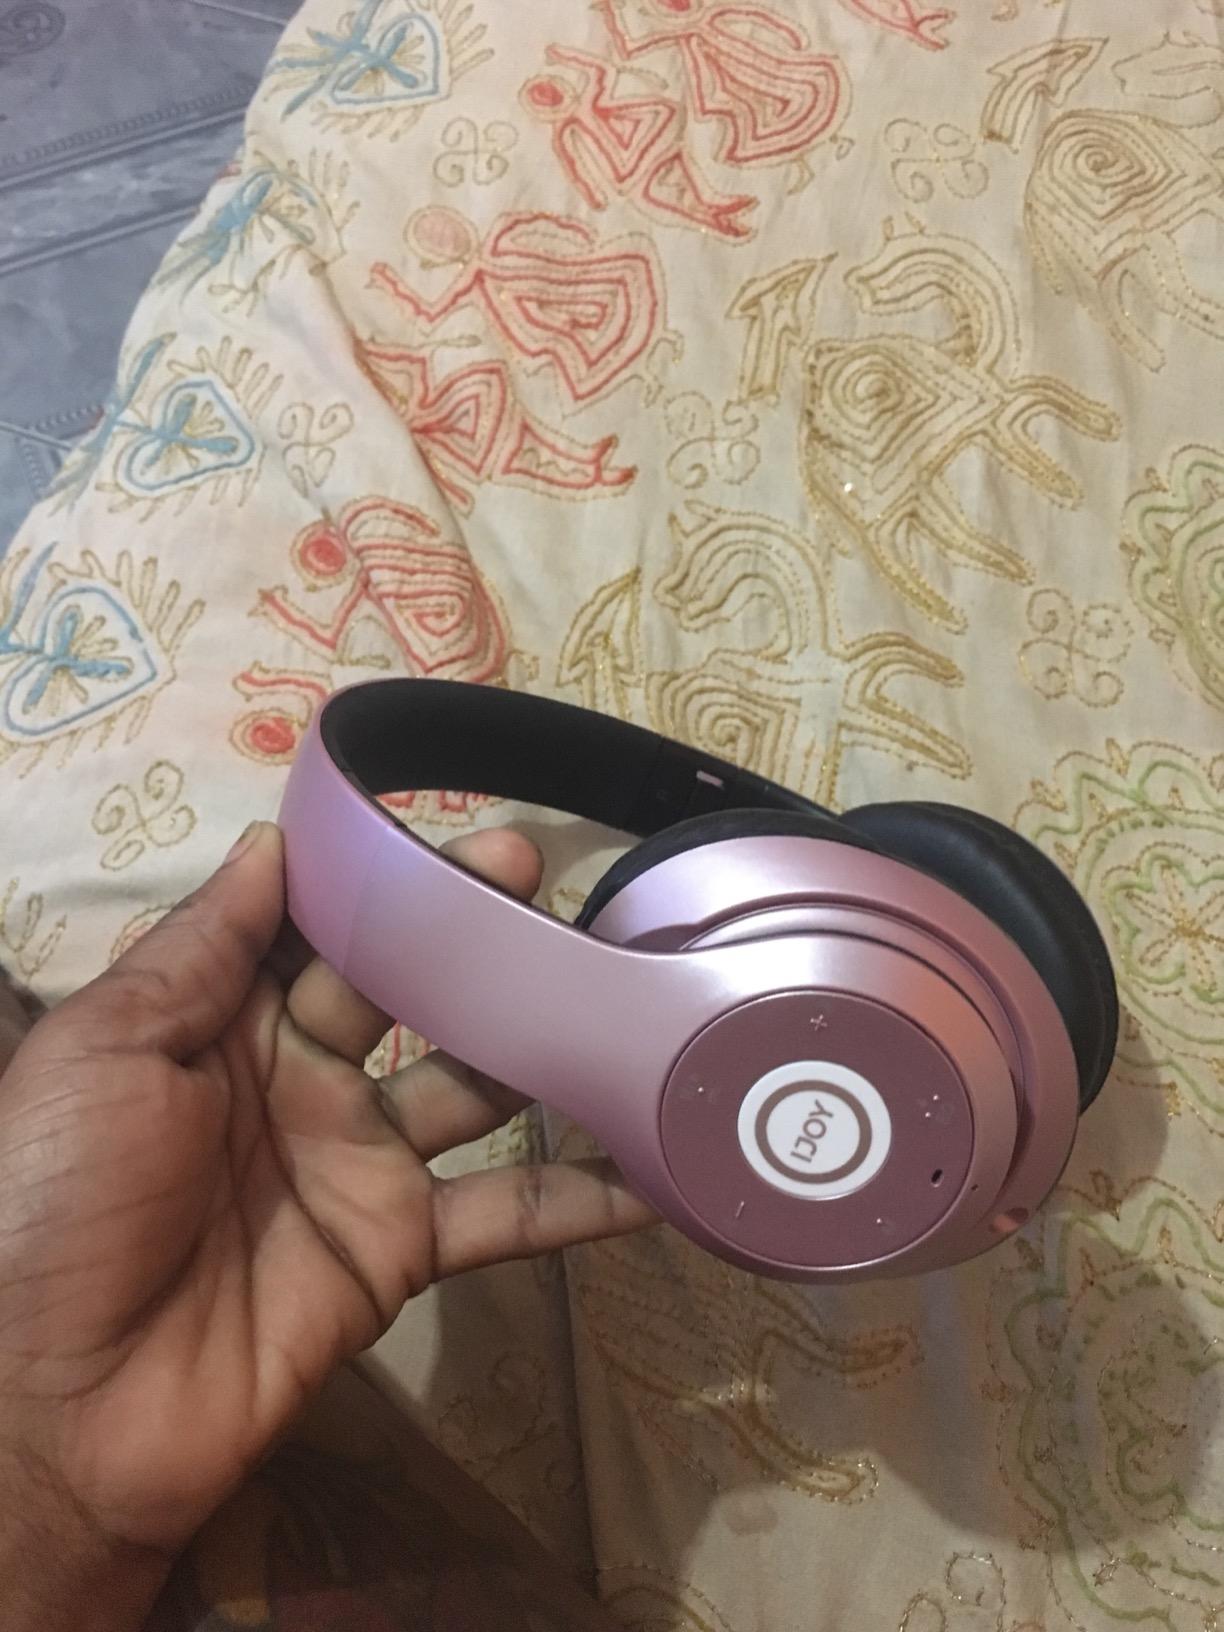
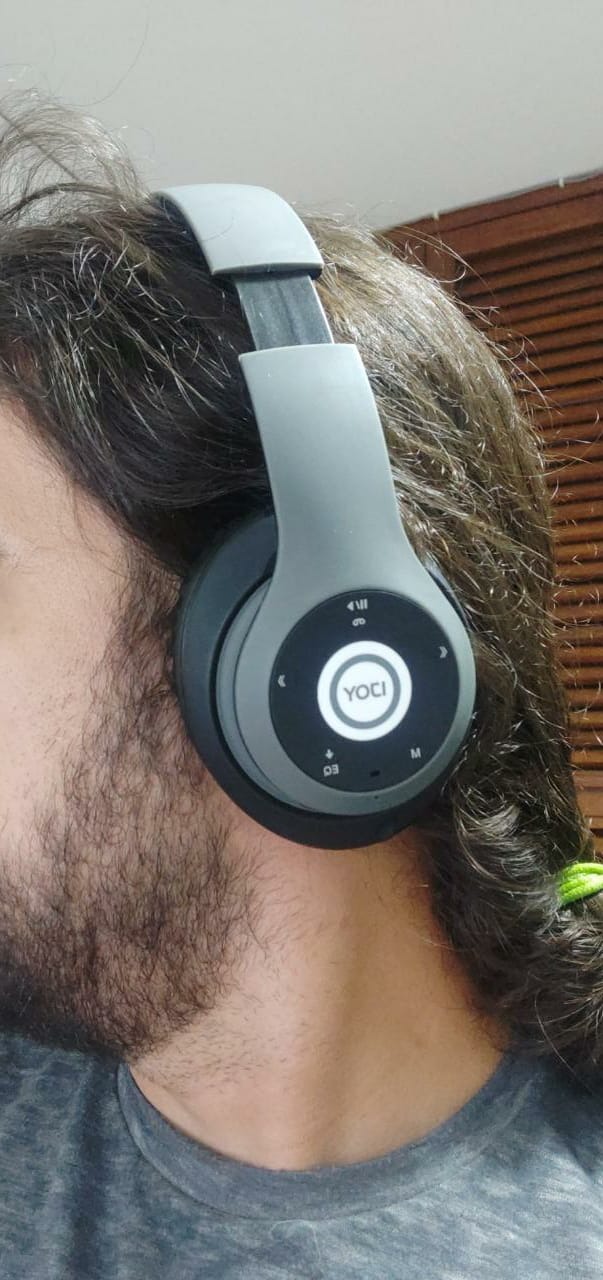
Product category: headphones
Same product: no